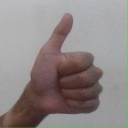
अक्षर: थ